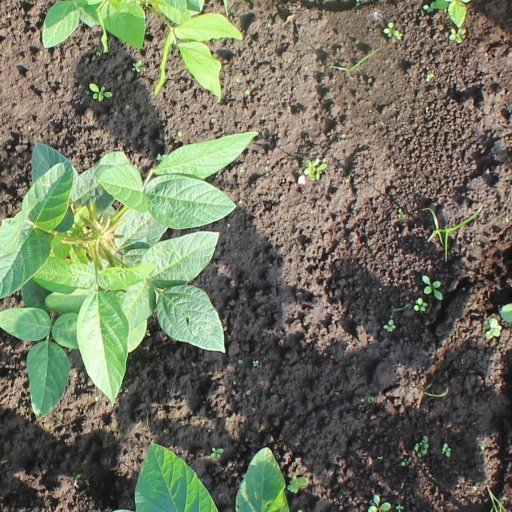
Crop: soybean